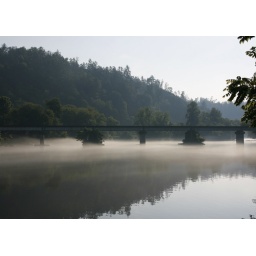
bridge over nice water